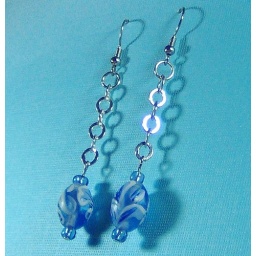
Surgical steel earwiresSilvertone chainHandpainted floral swirl design on blue glass beadsAvailable soon in my Etsy shopmandaraine.etsy.com